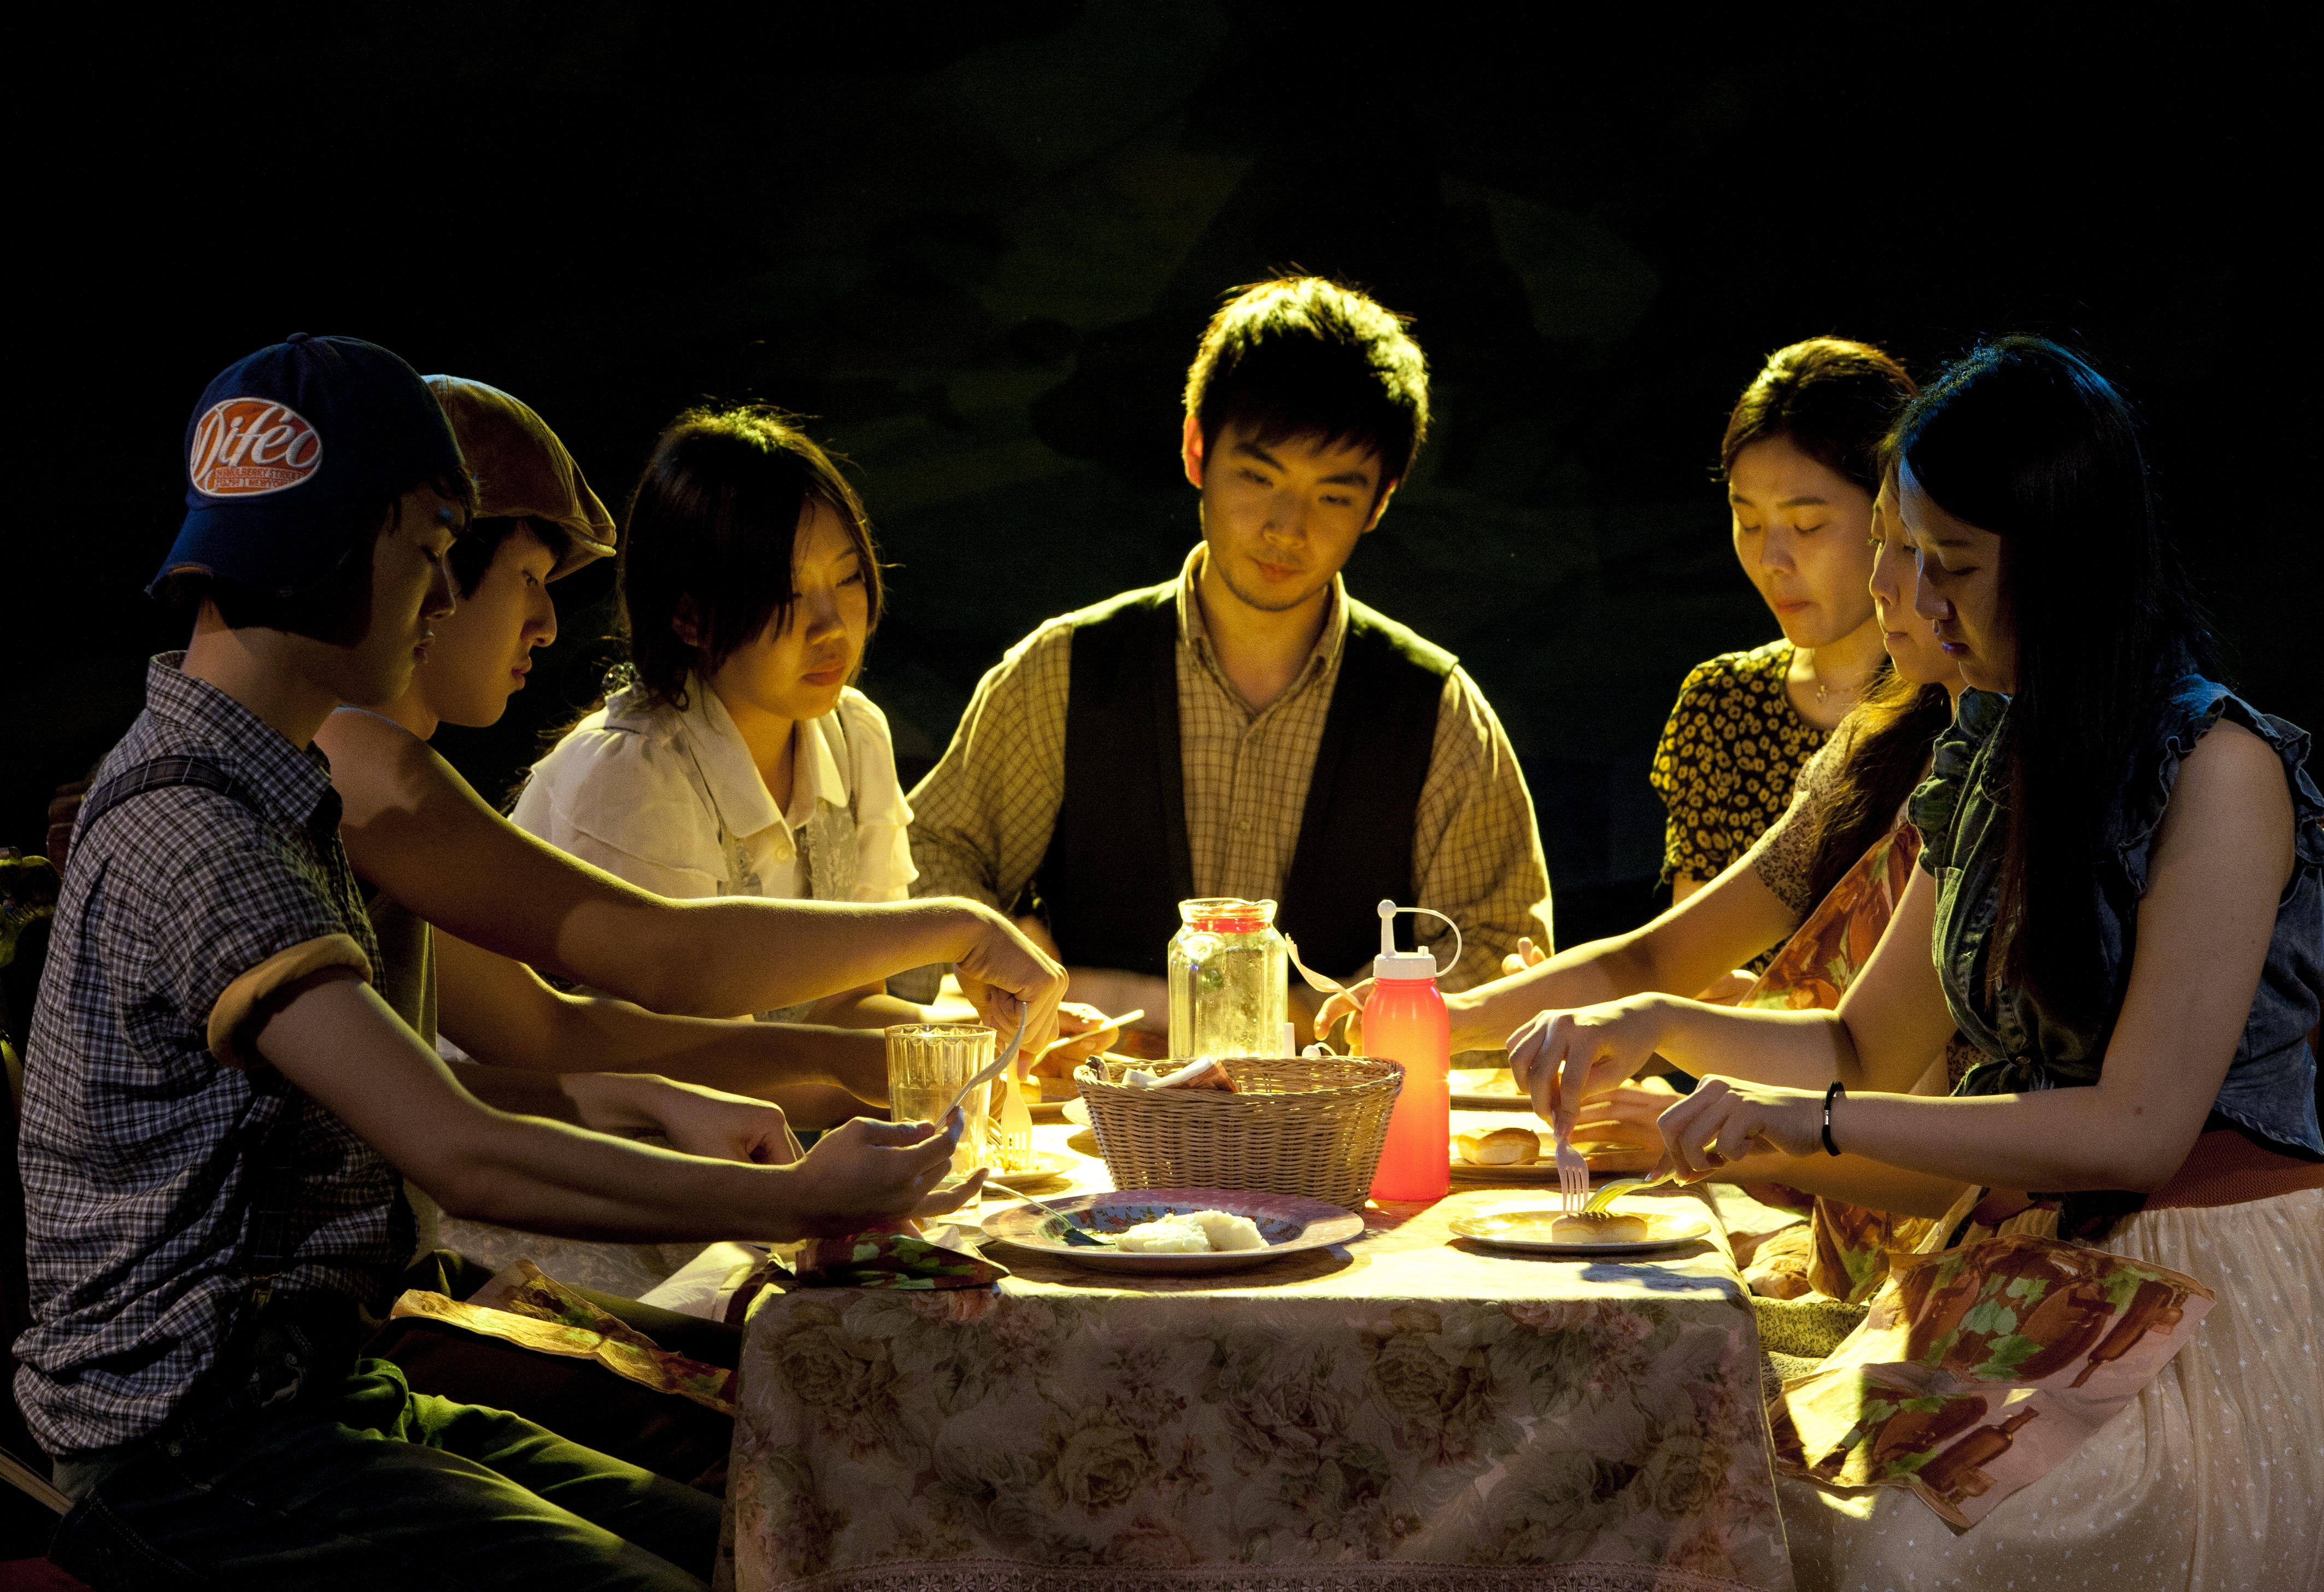
people, theatre, dining, musical theatre, monologue